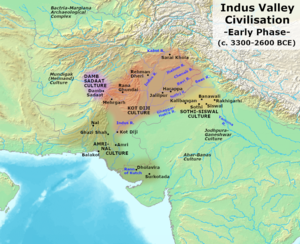
La civilisation de la vallée de l'Indus, ou civilisation harappéenne, du nom de la ville antique de Harappa, est une civilisation de l'Âge du bronze, dont le territoire s'étendait autour de la vallée du fleuve Indus, dans l'ouest du sous-continent indien. Ses traits caractéristiques se développent durant une période dite « mature », qui va d'environ 2600 av. J.-C. à 1900 av. J.-C., mais plus largement les phases associées à cette civilisation vont au moins de la fin du IVᵉ millénaire av. J.‑C. au début du IIᵉ millénaire av. J.‑C.